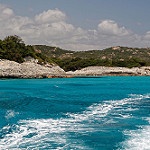
Scene: Outdoor